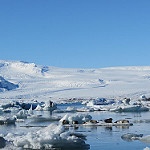
Scene: Outdoor